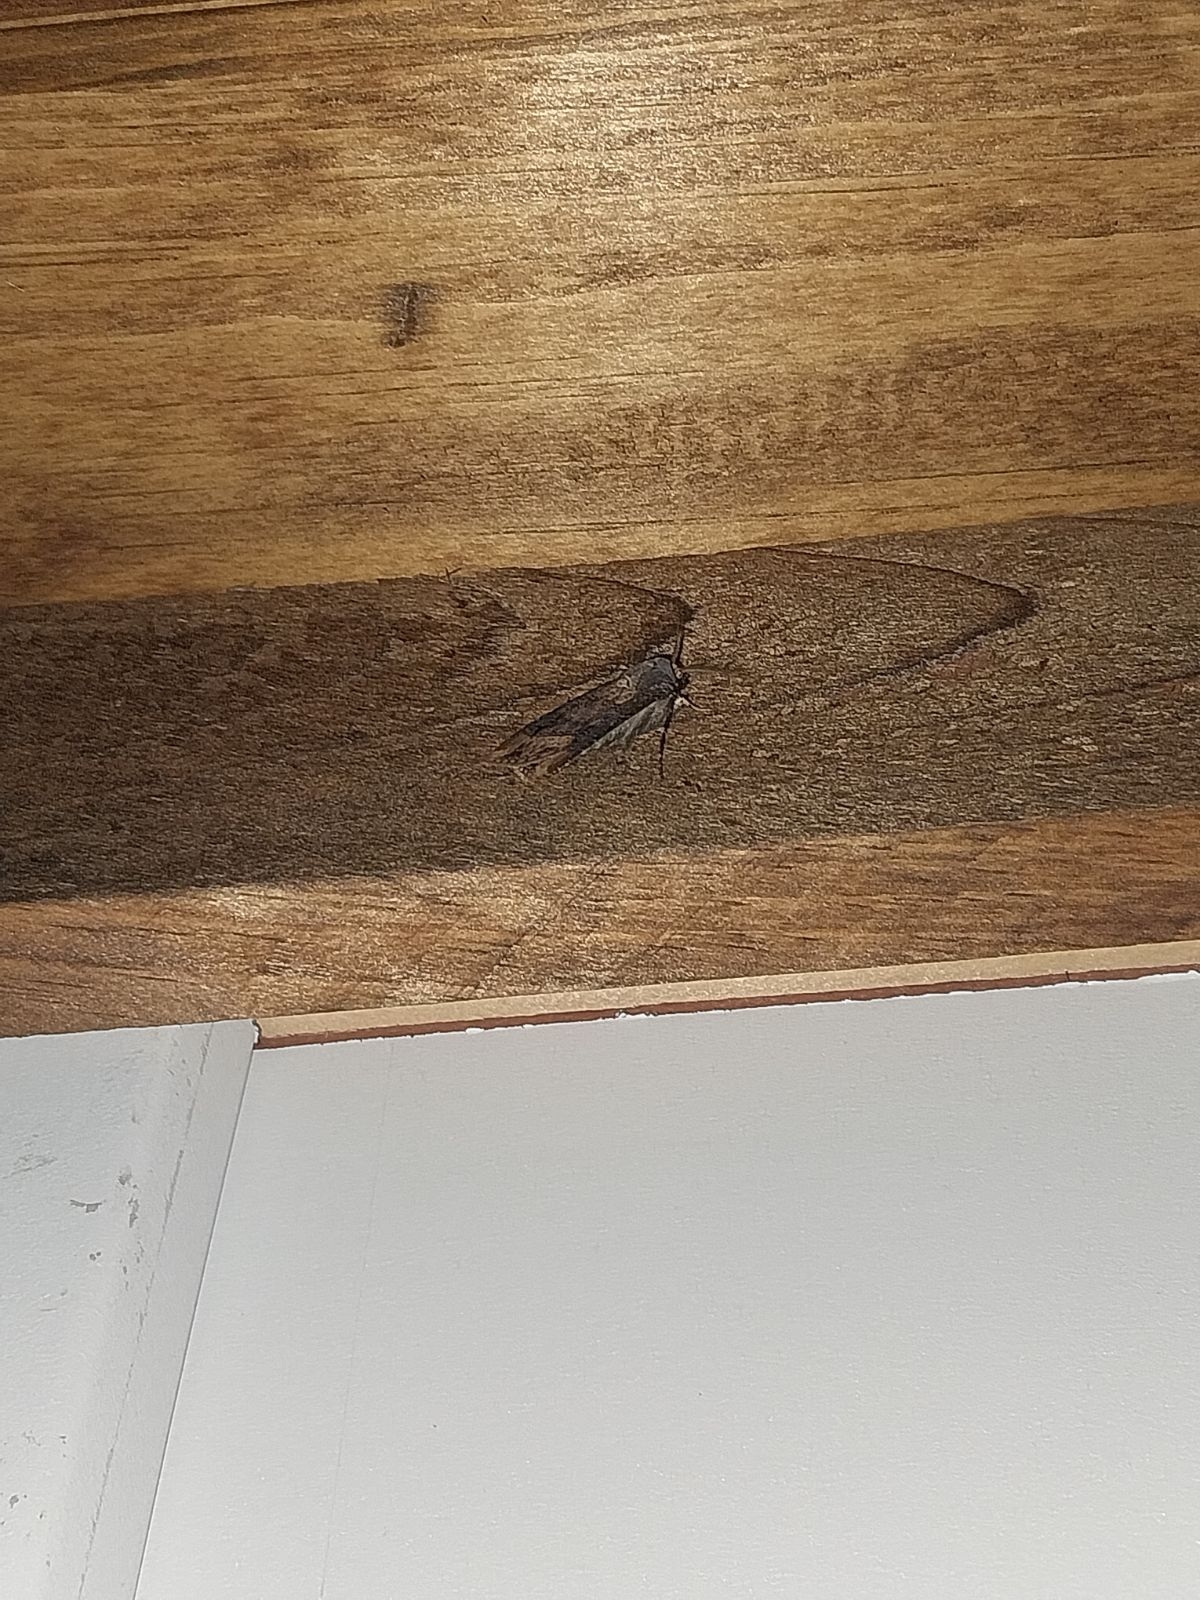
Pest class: cutworms